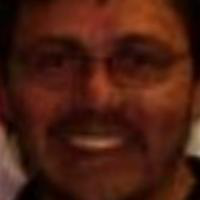
Age group: age 41-55